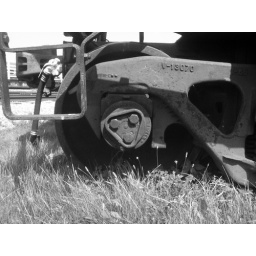
They rolled the car right to the end of the rail in the grass here.